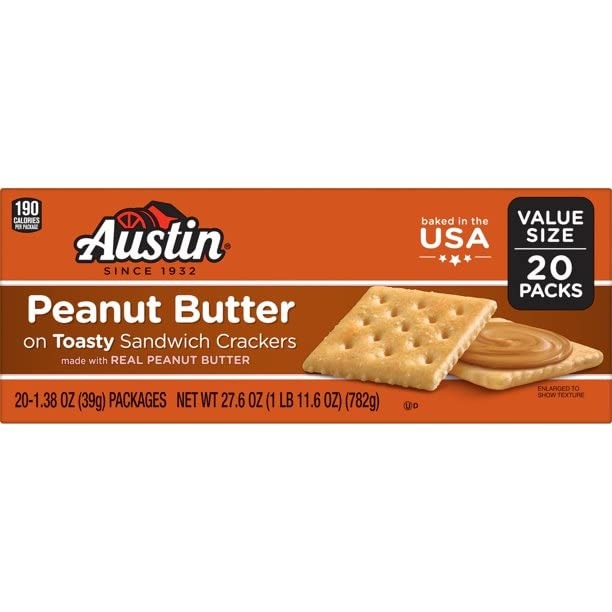
Item Name: Austin Peanut Butter on Toasty Sandwich Crackers, 27.6 oz, 20 Count
Value: 27.6
Unit: Ounce

Price: 6.94